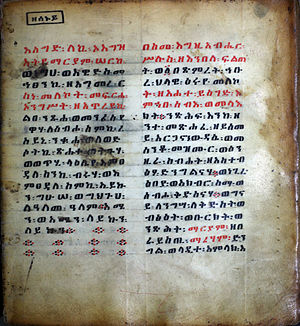
Ge'ez
Tekst skrevet på Ge'ez
Ge'ez – også kaldet oldetiopisk – er et sydsemitisk sprog, der opstod i Antikken under Axum-imperiet i det nuværende Etiopien og det sydlige Eritrea på Afrikas Horn. Det var det officielle sprog i kongedømmet Aksum, der eksisterede i det meste af det 1. årtusinde e.Kr., og ved det etiopiske kejserdømmes hof.